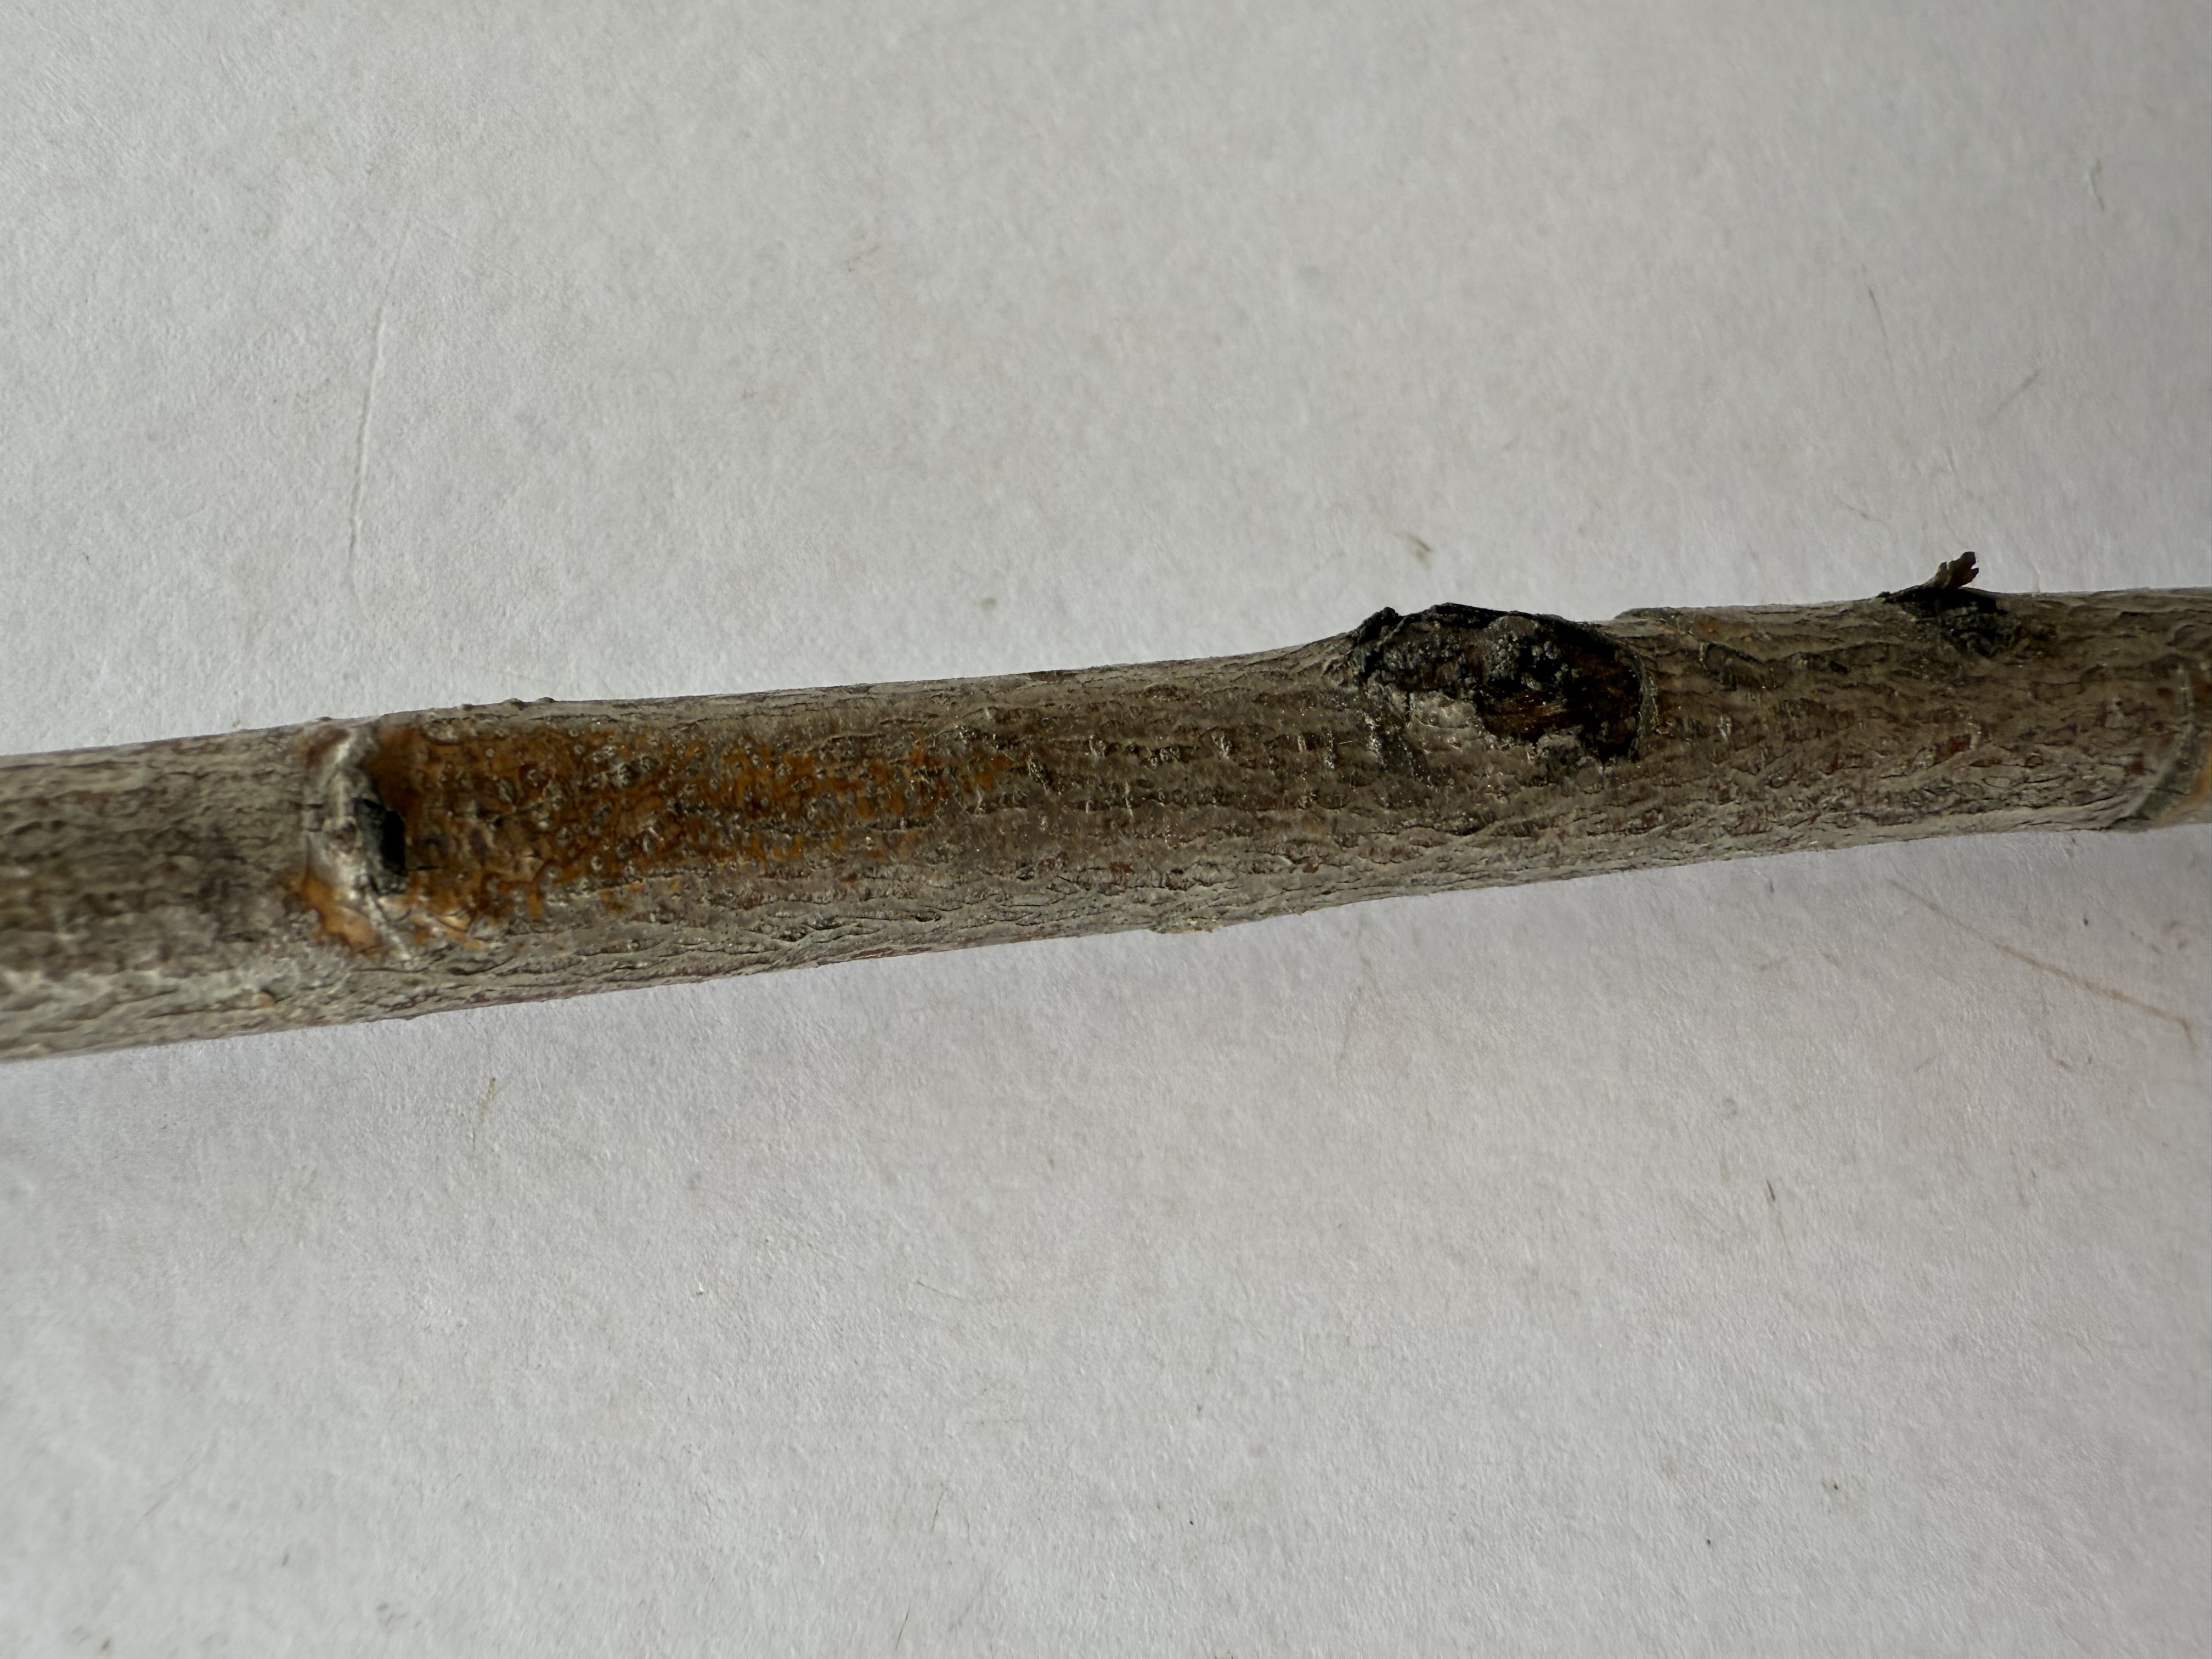
Variety: White Nectarine